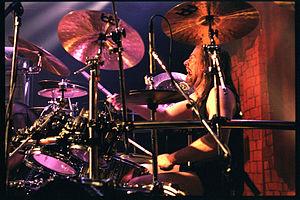
Cet article est une liste de batteurs de heavy metal, classés par ordre alphabétique. La première colonne comporte le nom des batteurs tandis que la seconde liste leur pays d'origine.